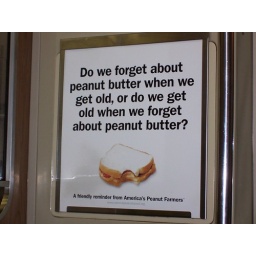
a sign on the train in chicago. I was very amused :)